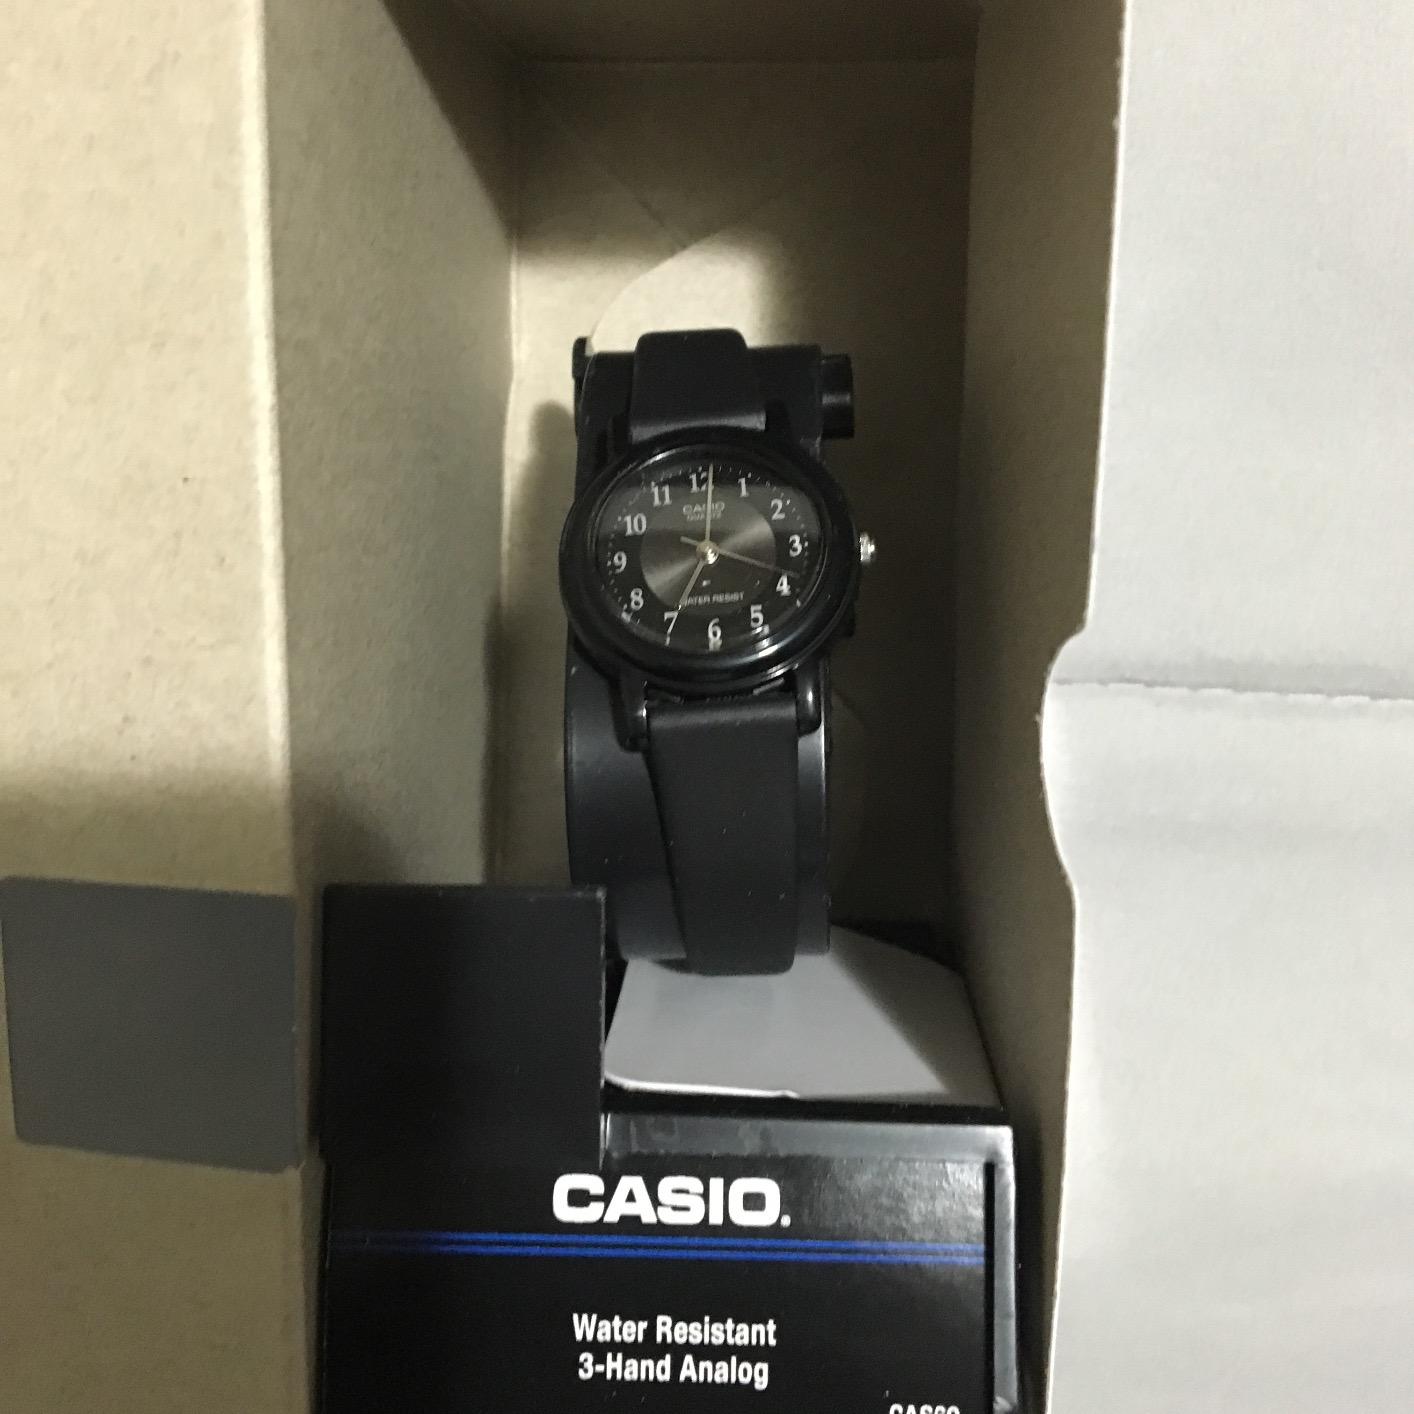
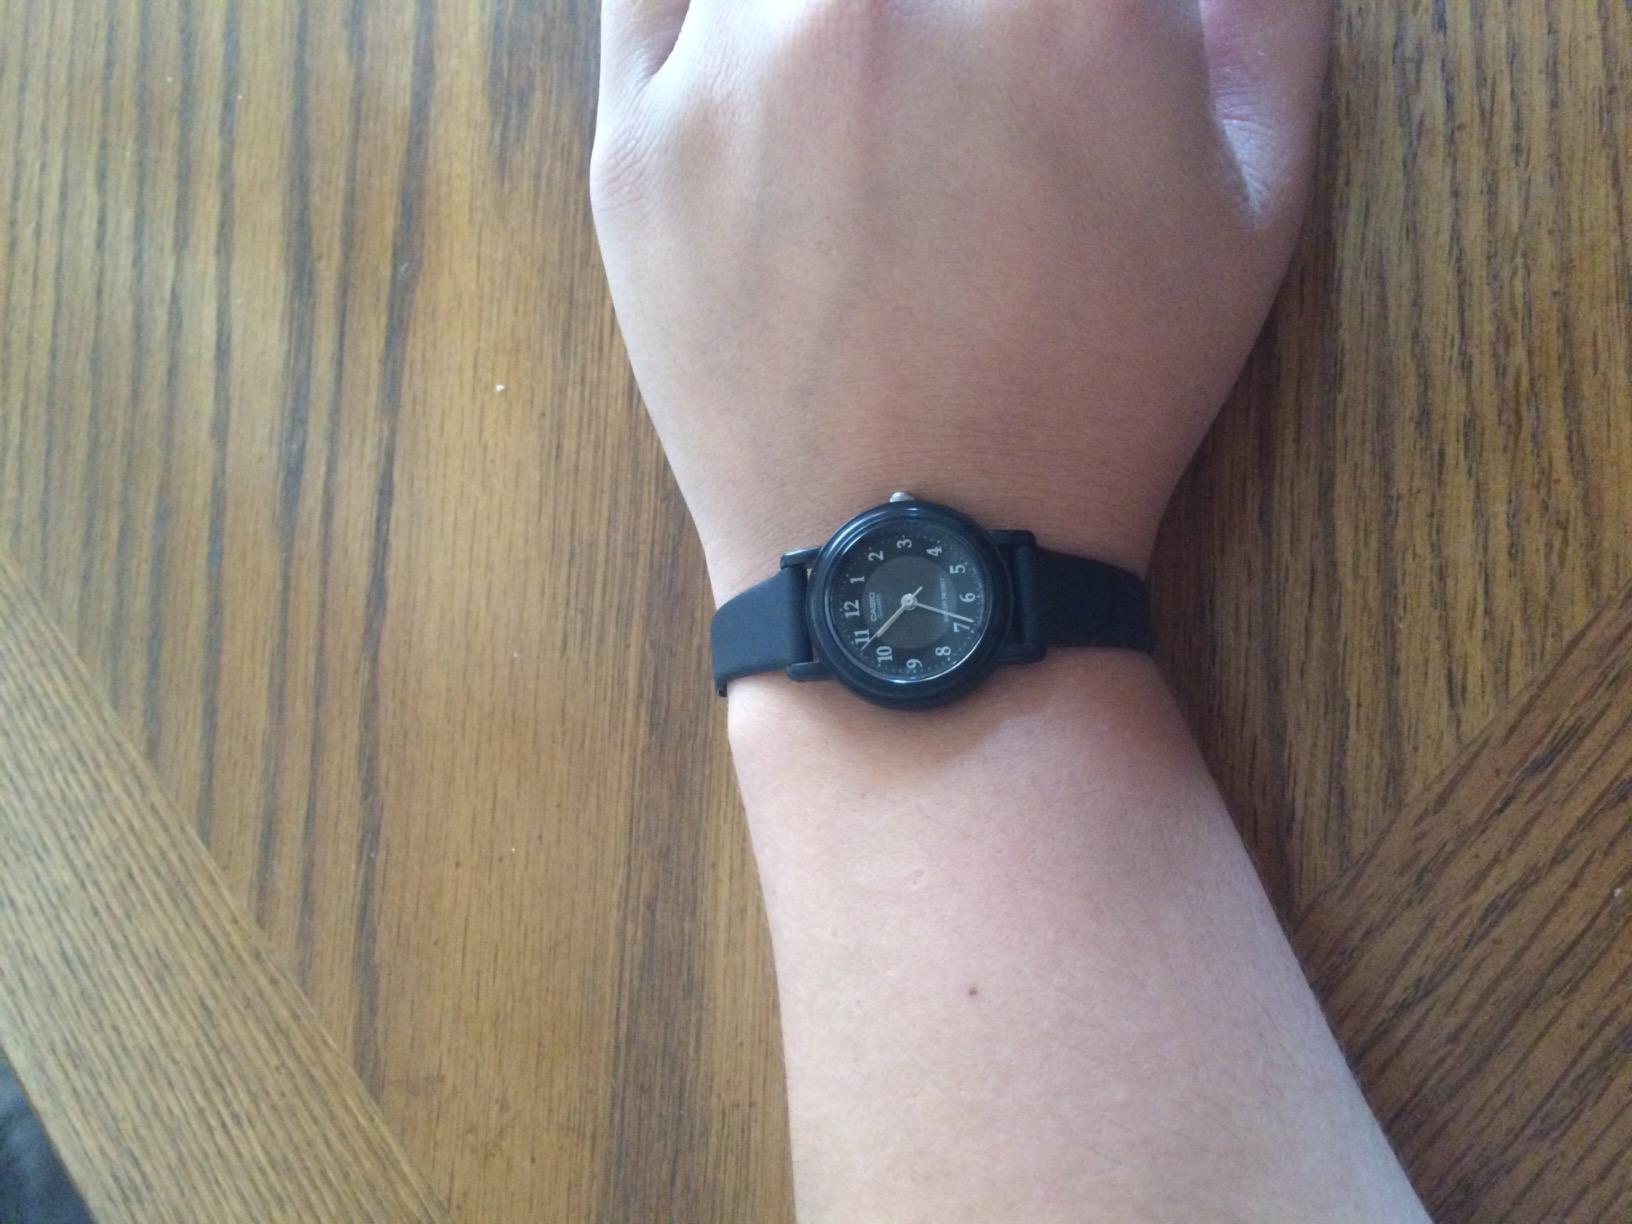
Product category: accessories_watch
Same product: yes